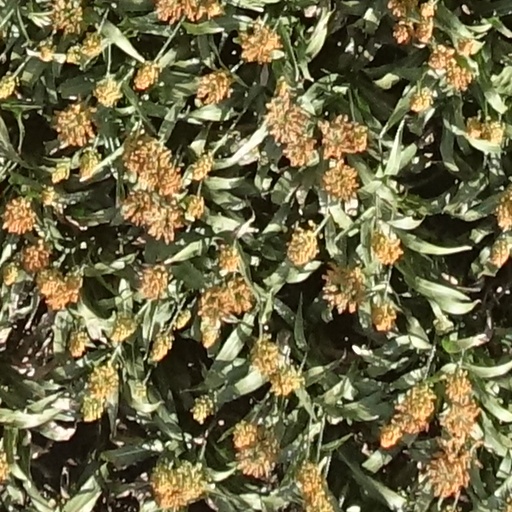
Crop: sorghum